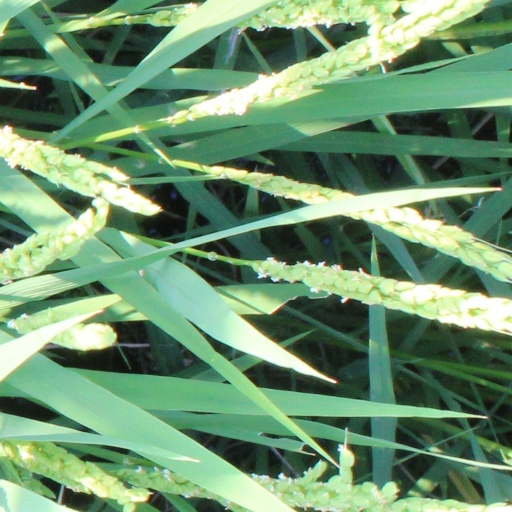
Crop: rice